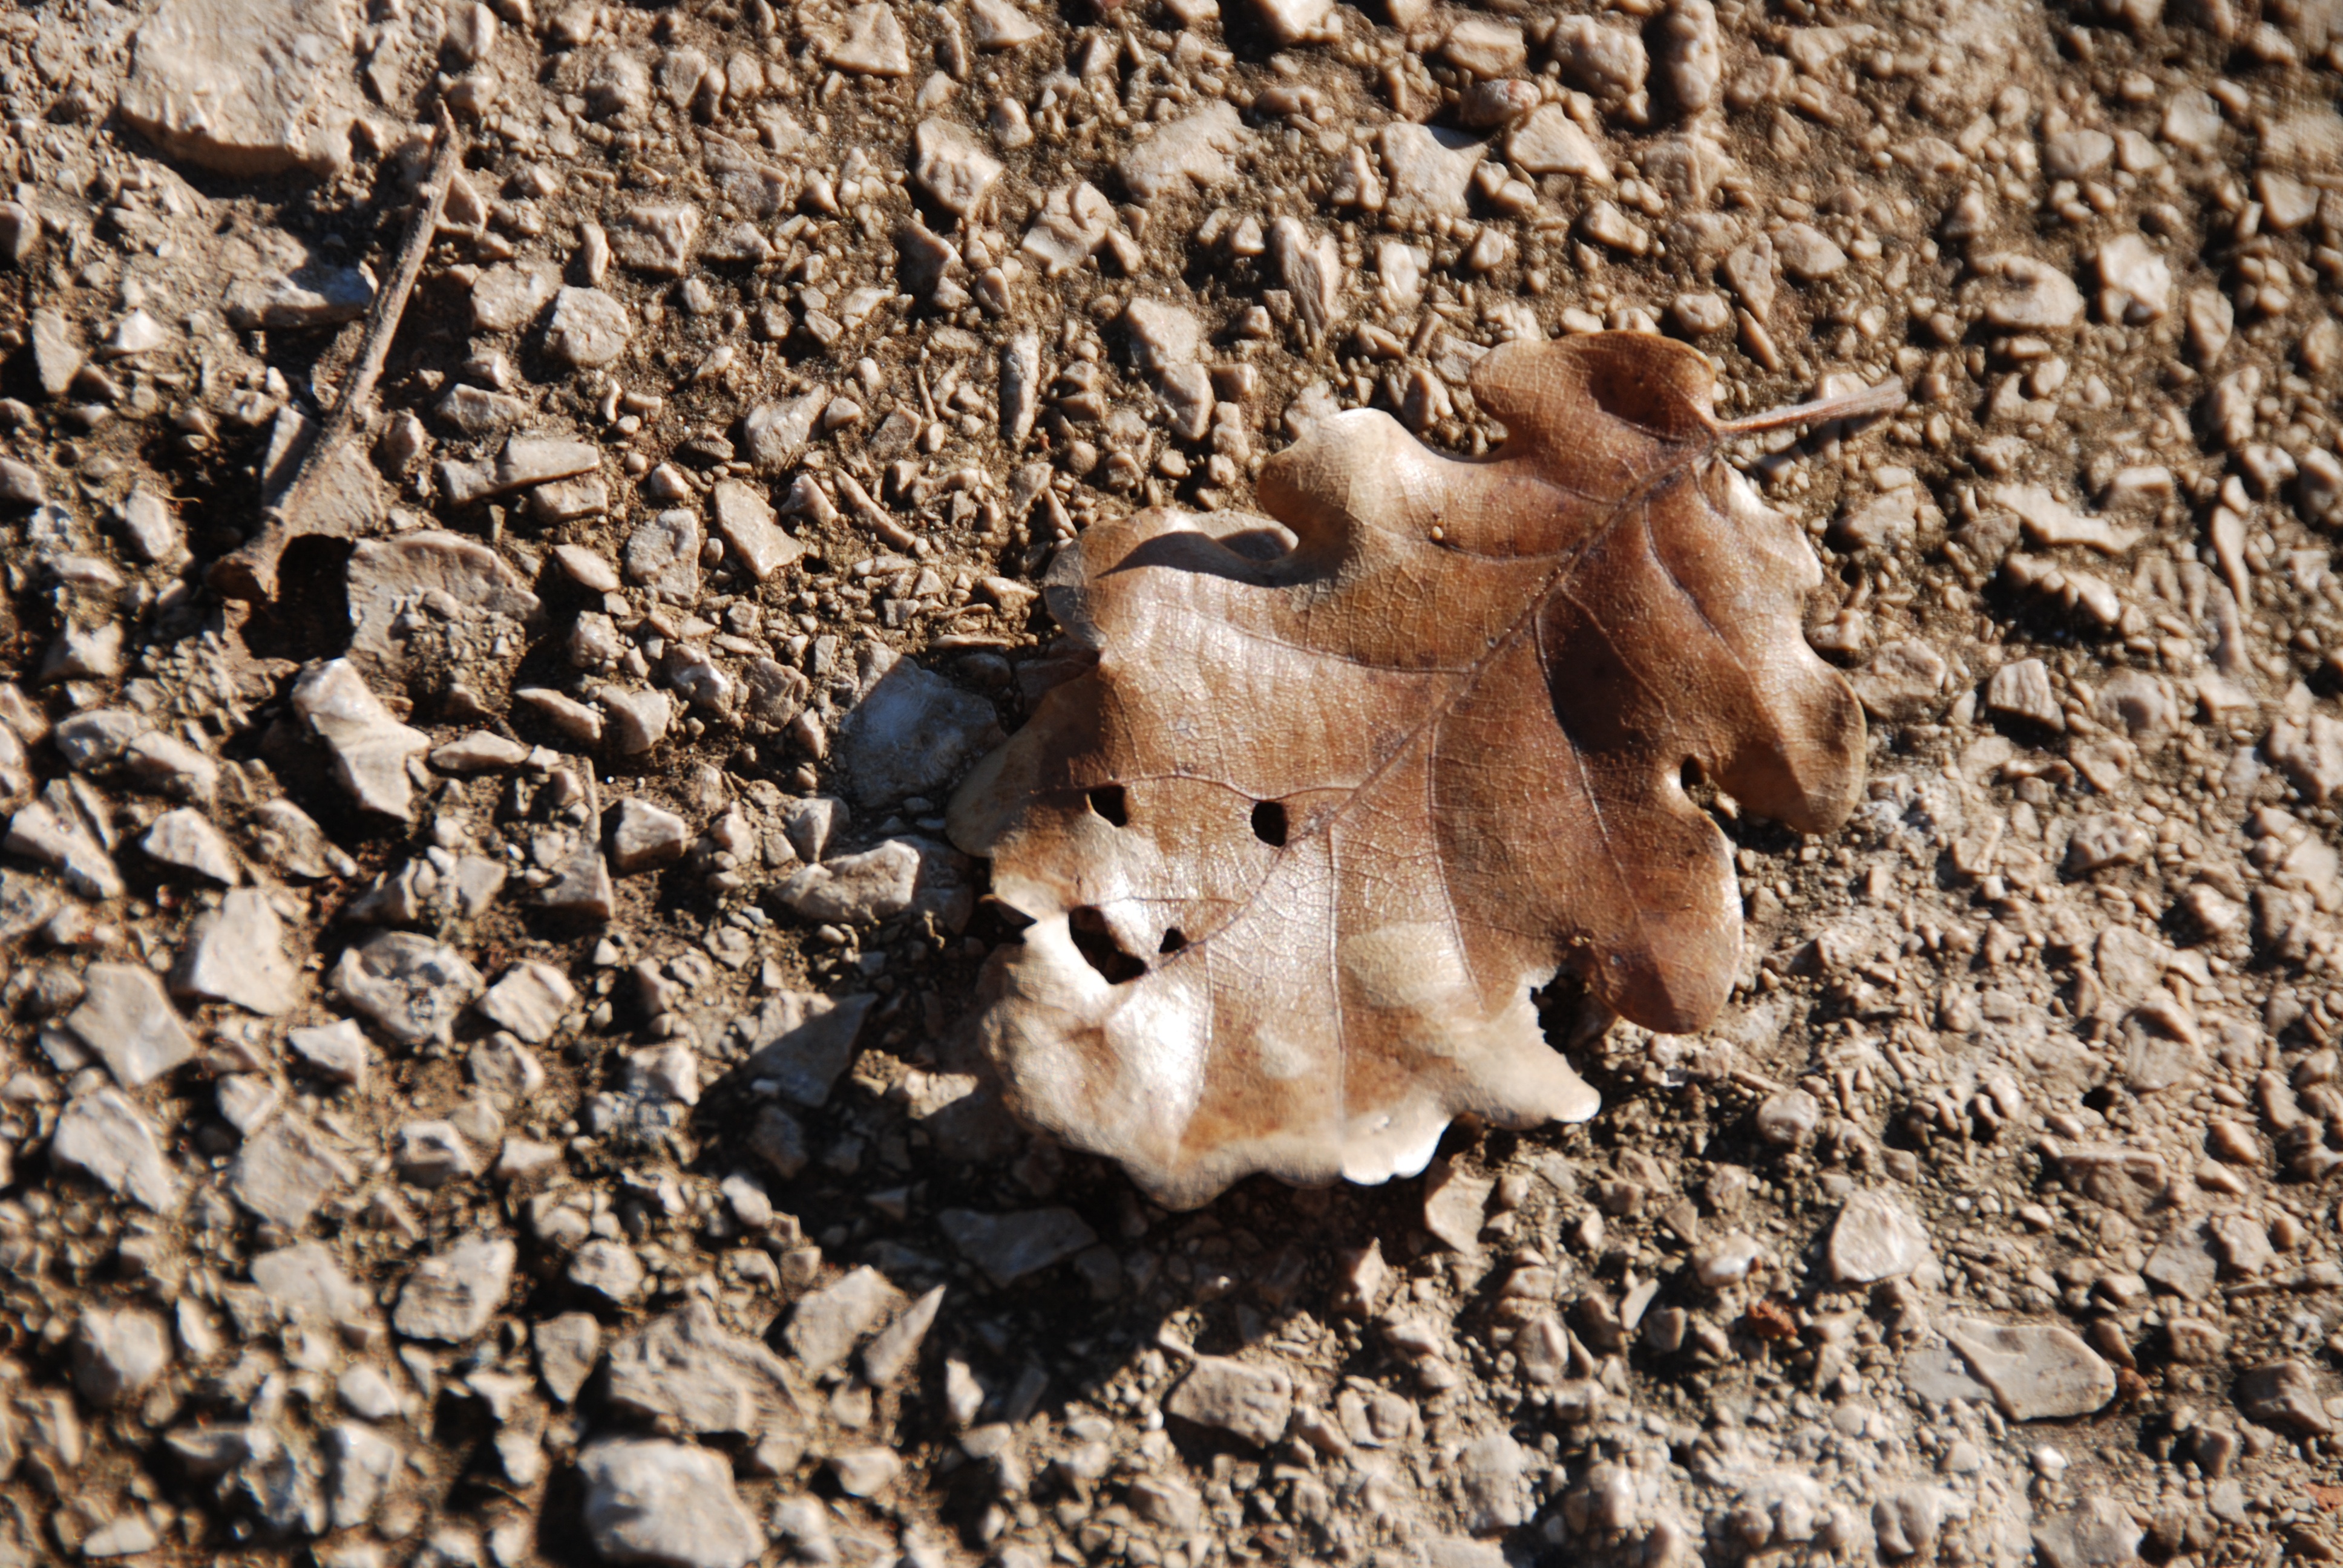
tree, nature, leaf, flower, wildlife, autumn, brown, soil, fauna, smile, close up, face, macro photography